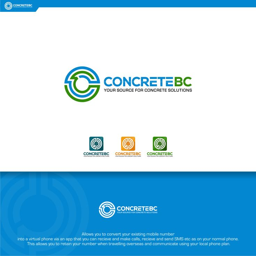
design # by person -- a new logo for industry